Markeaton Park

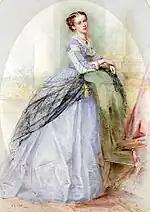
Emily Mundy in 1868

William was a member of parliament and a magistrate. A photo of him as an MP can be seen at this reference. In 1830 he married Harriet Georgina Frampton (1806–1886). Harriet was the niece of Mary Frampton, the famous diarist. In her diary Mary gives a detailed description of their wedding which can be read at this reference. The Diary also contains several letters from Harriet and William to members of their family and describes some of their life at Markeaton Hall. One letter describes the family’s experience at Markeaton of the Derby riots of 1831.